Newton's law of universal gravitation

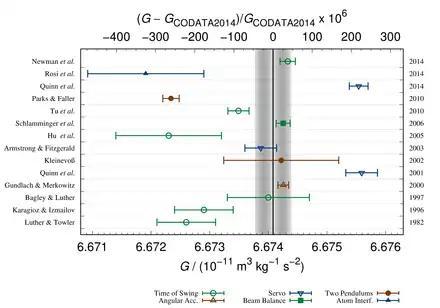
Error plot showing experimental values for "G"

Assuming SI units, "F" is measured in newtons (N), "m" and "m" in kilograms (kg), "r" in meters (m), and the constant "G" is The value of the constant "G" was first accurately determined from the results of the Cavendish experiment conducted by the British scientist Henry Cavendish in 1798, although Cavendish did not himself calculate a numerical value for "G". This experiment was also the first test of Newton's theory of gravitation between masses in the laboratory. It took place 111 years after the publication of Newton's "Principia" and 71 years after Newton's death, so none of Newton's calculations could use the value of "G"; instead he could only calculate a force relative to another force.